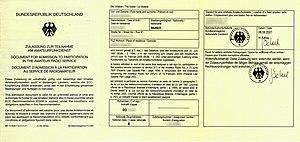
Document d'admission a la participation au service de radioamateur